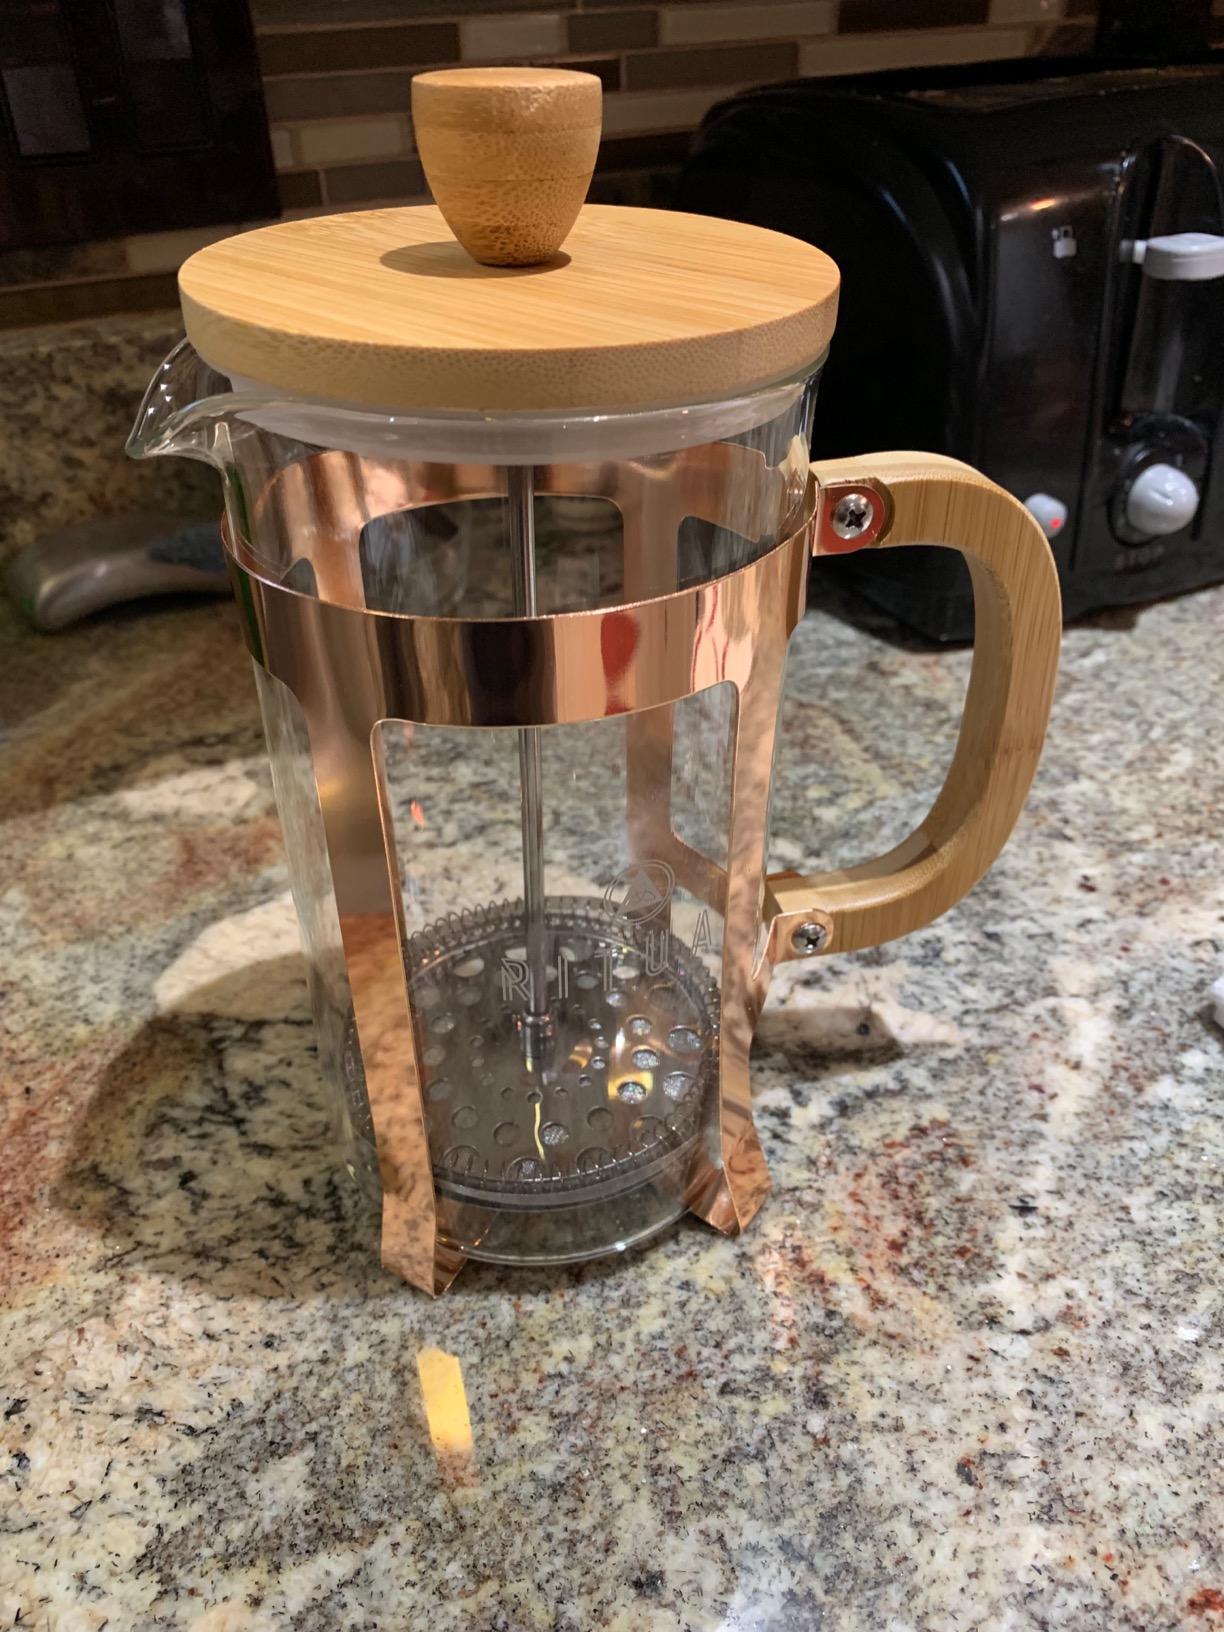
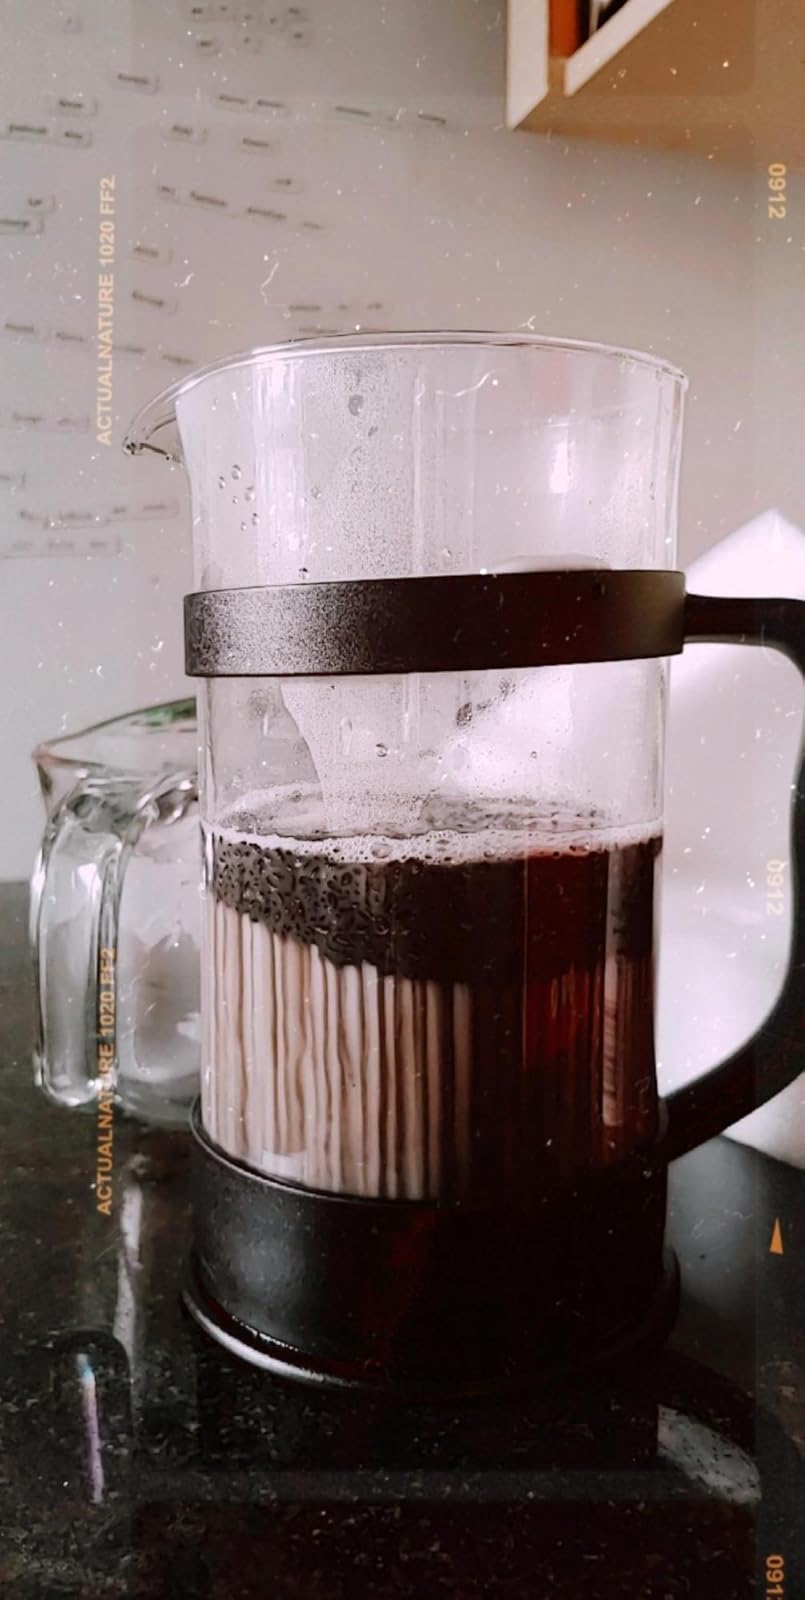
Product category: items_tea
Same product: no